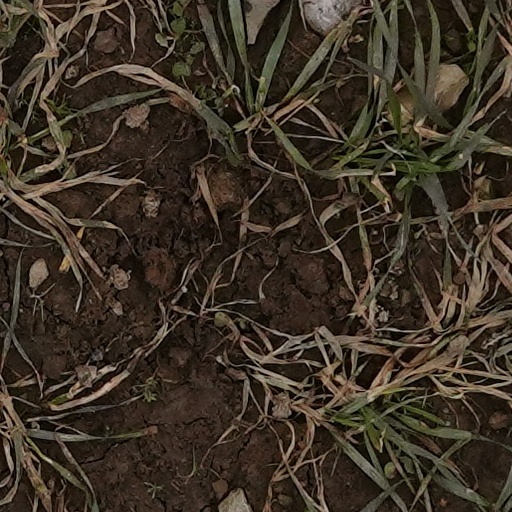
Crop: wheat